Nikki M. Taylor

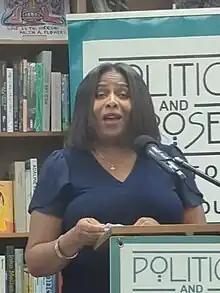
Taylor in 2023 at Politics and Prose

Nikki M. Taylor is an American historian. She is professor of history at Howard University and author of four books on nineteenth-century African-American history.